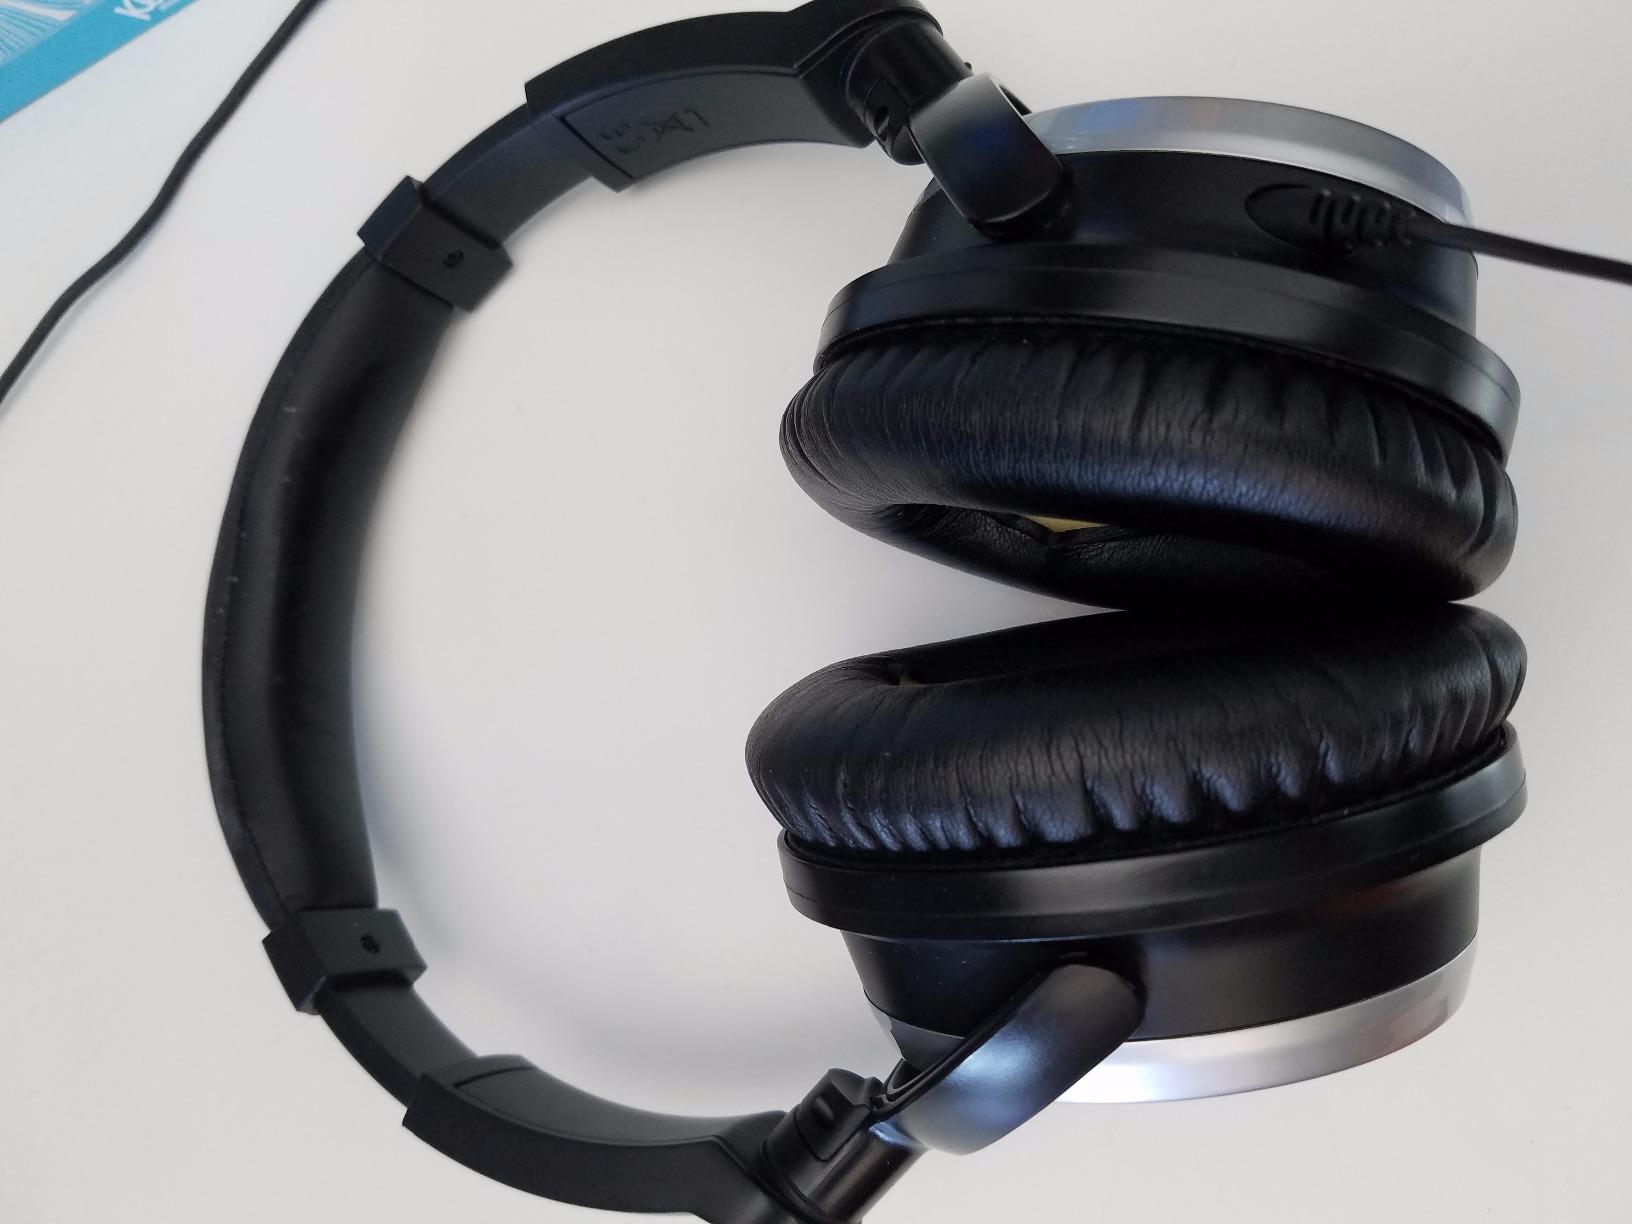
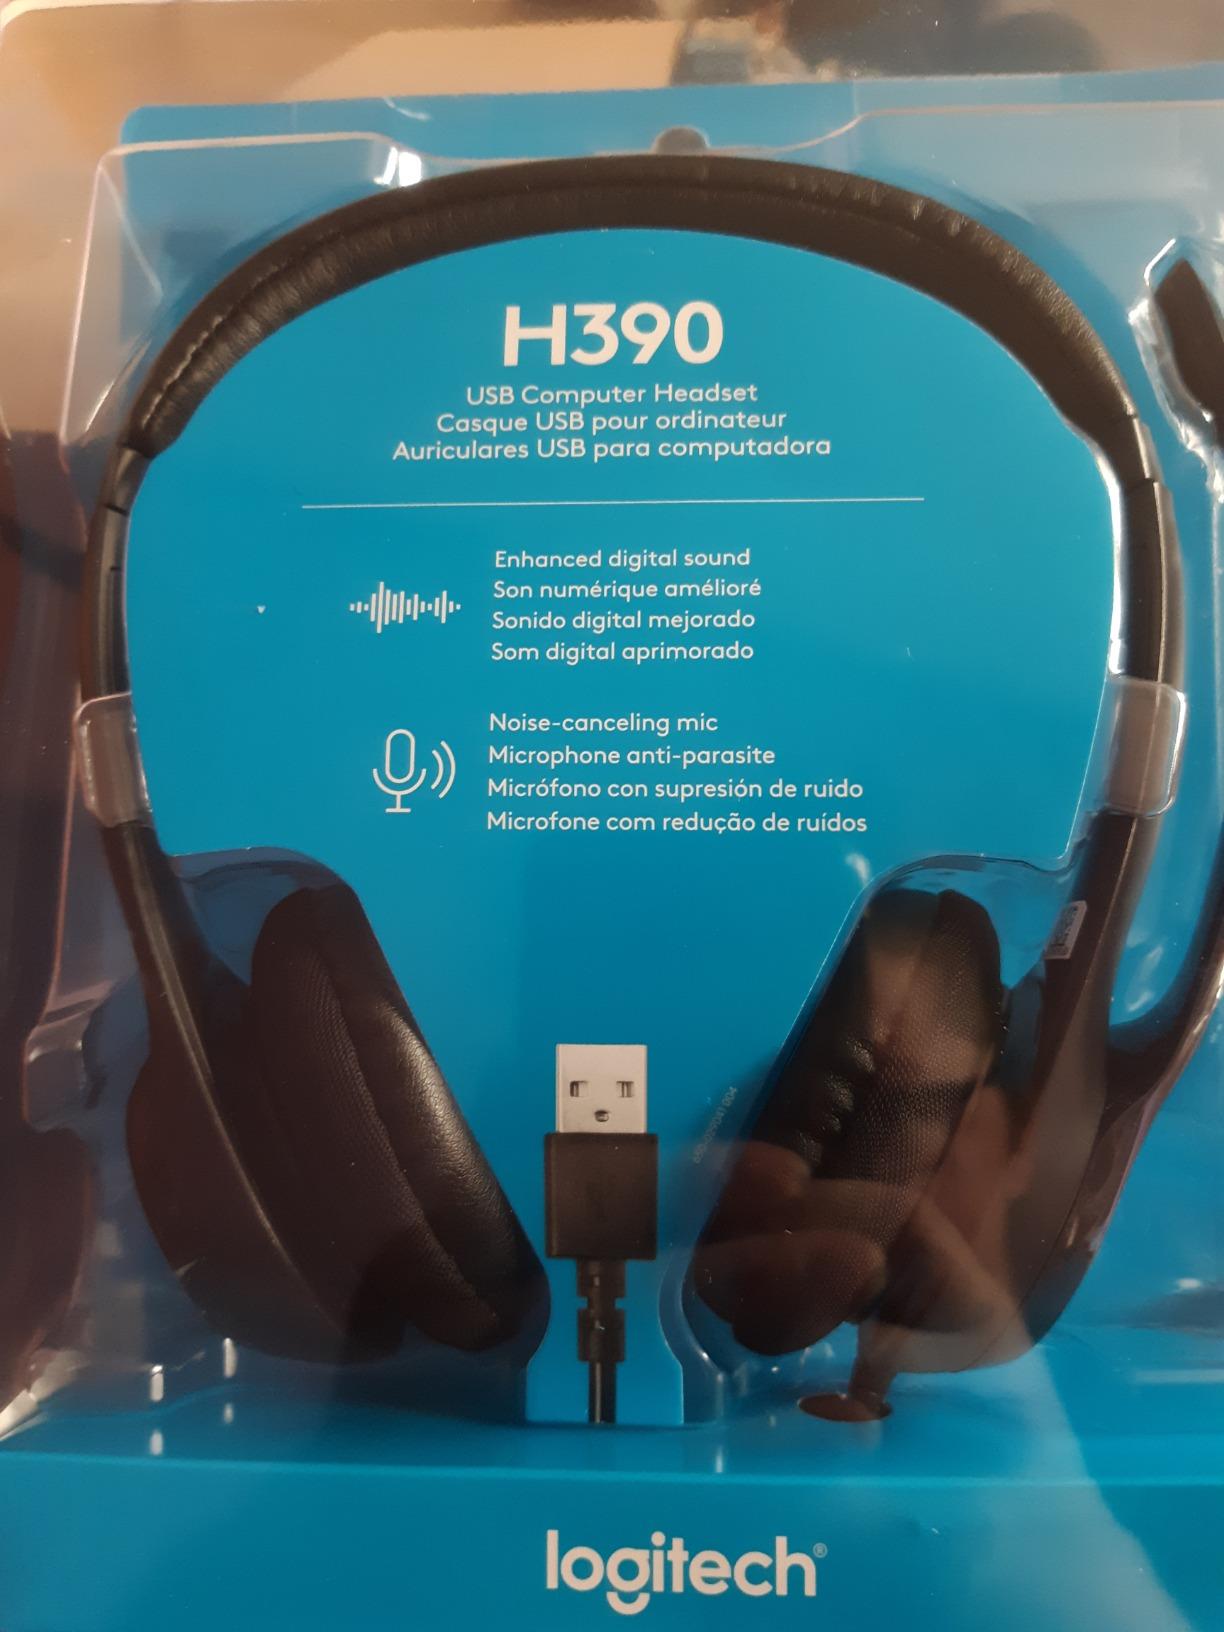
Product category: headphones
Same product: no